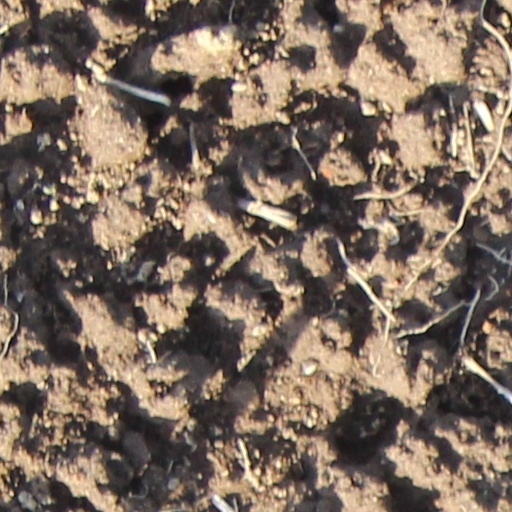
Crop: wheat